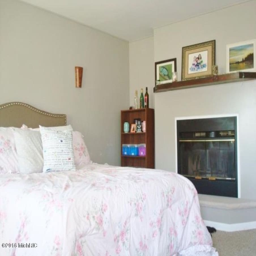
master bedroom with new queen bed and dresser .